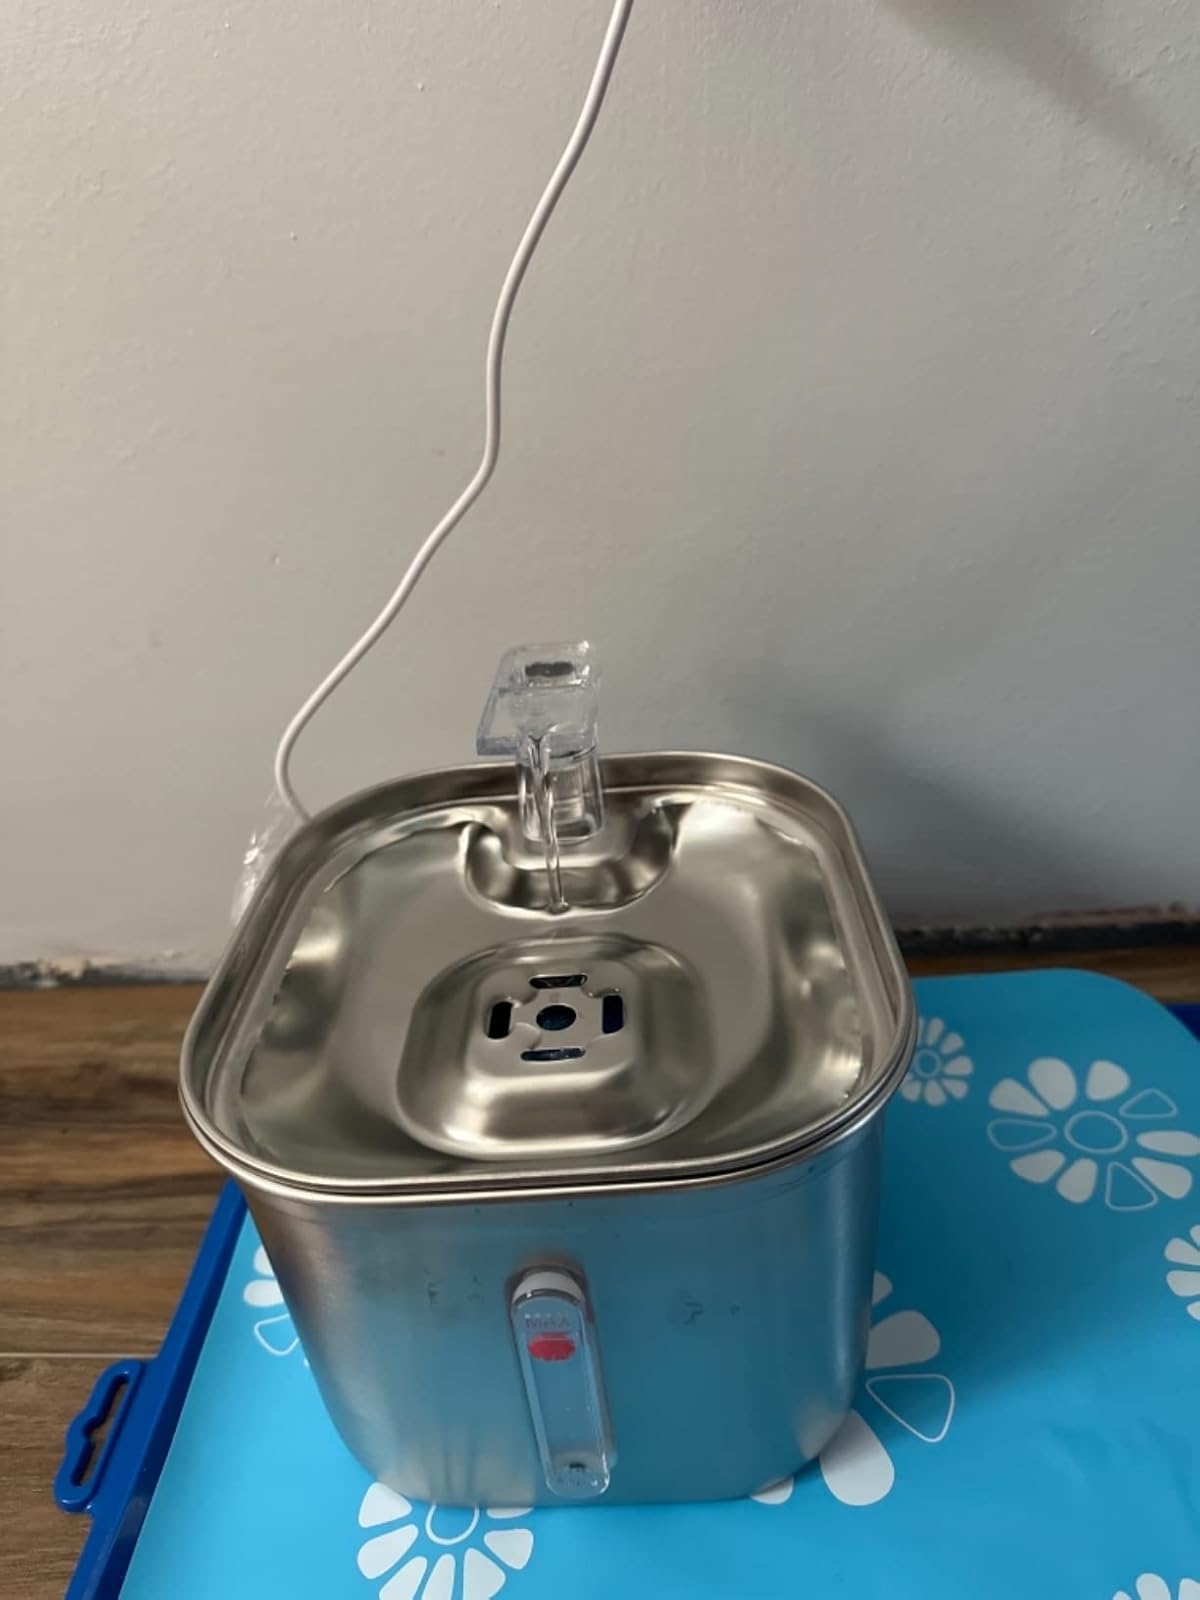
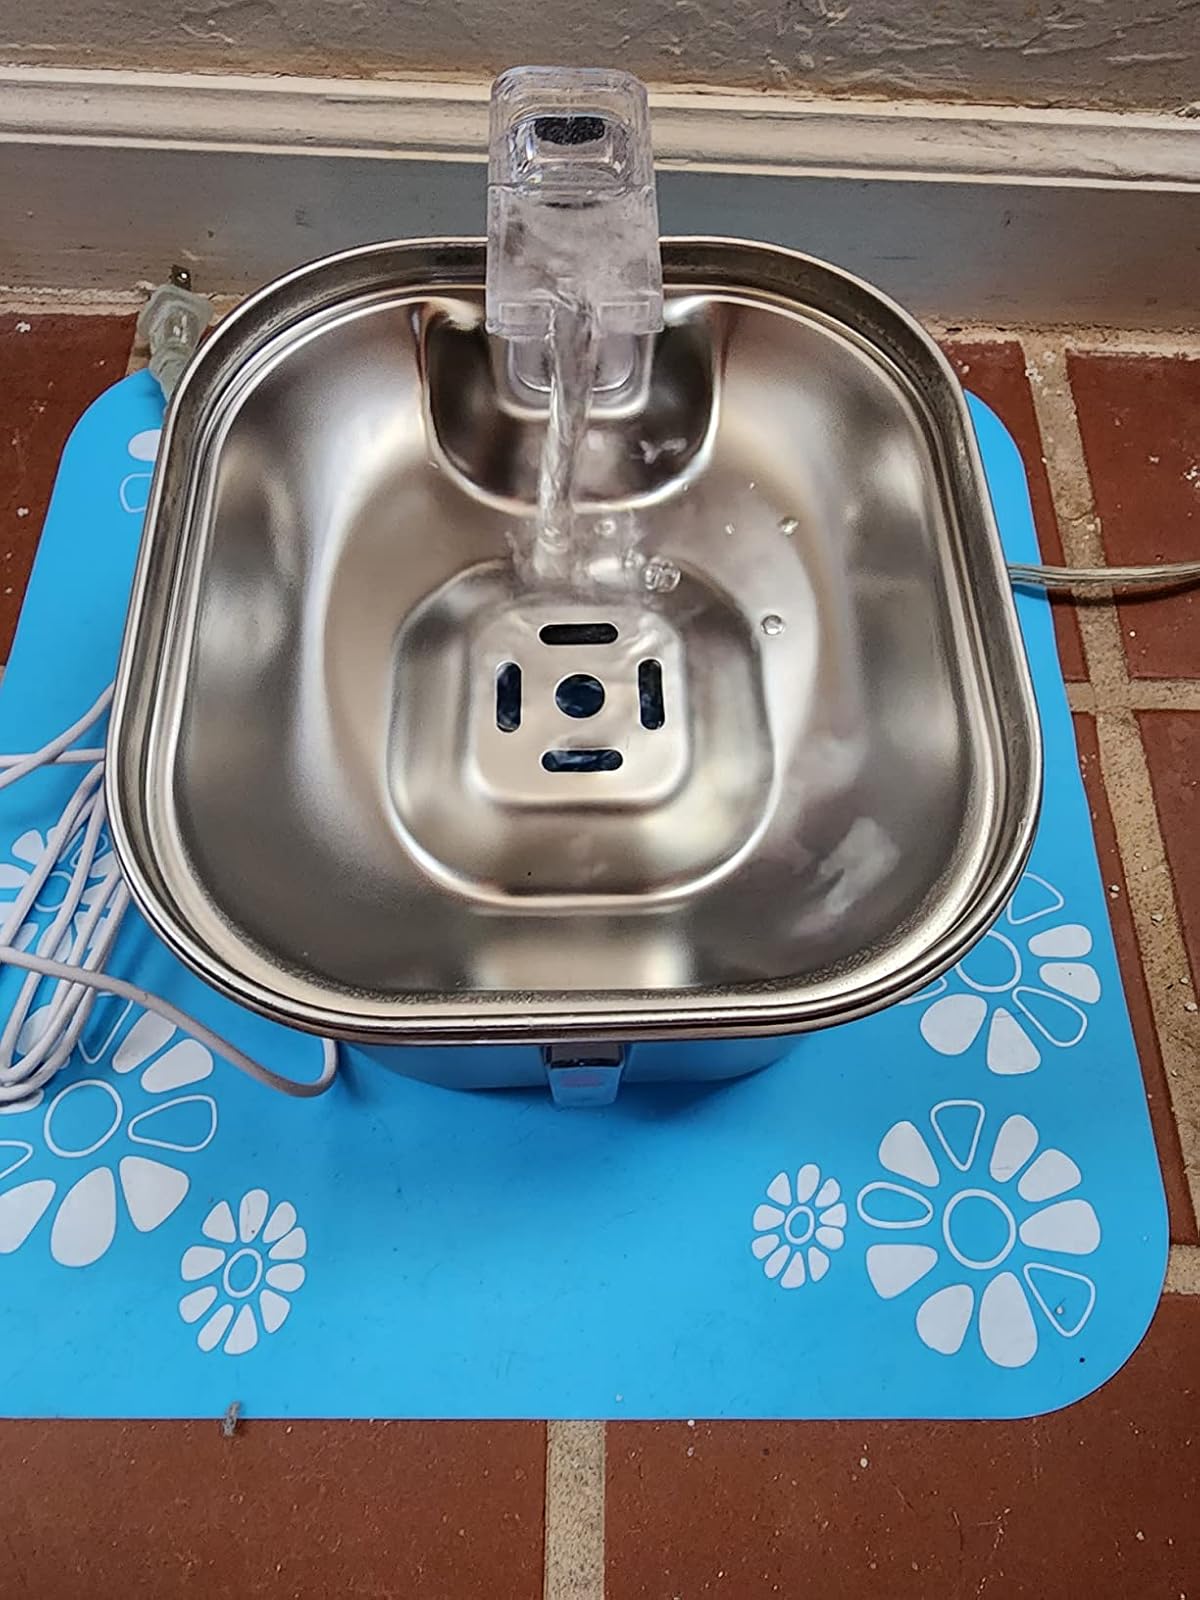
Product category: items_bowl
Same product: yes